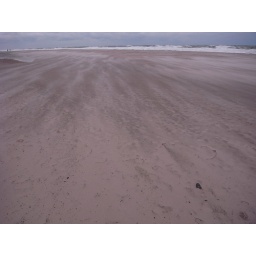
strong wind pushed the sand over the beach